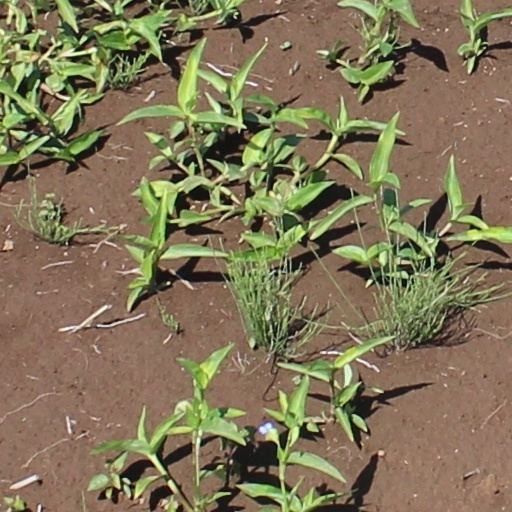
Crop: wheat